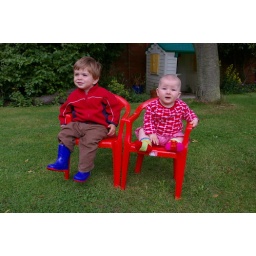
Seren's pretty much sitting up now, but Rita was standing by just out of the shot just in case.